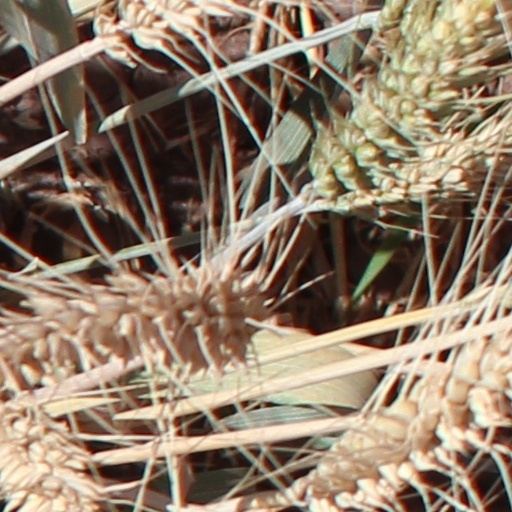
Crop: wheat